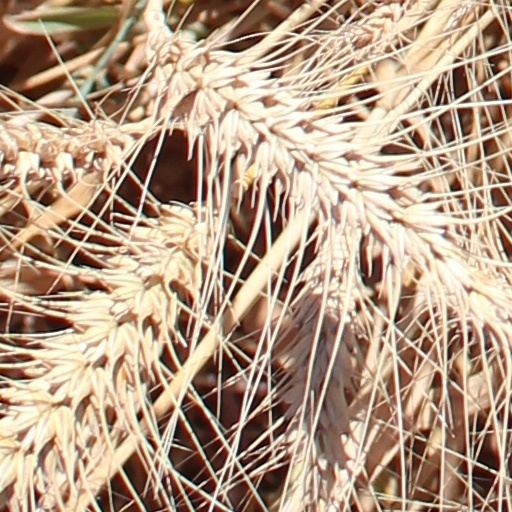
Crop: wheat